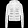
Label: Coat